Razanandrongobe

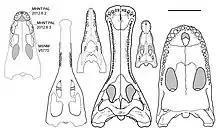
Left to right: Skull of "Razanandrongobe" (viewed from below) compared to giant crocodyliforms "Machimosaurus", "Barinasuchus", "Sarcosuchus", the saltwater crocodile "Crocodylus porosus", and "Purussaurus"

Based on available remains, "Razanandrongobe" is the largest known Jurassic non-marine member of the Mesoeucrocodylia, and the largest member of the Notosuchia overall. In life, the length of its skull likely surpassed that of "Barinasuchus", which has been estimated at long. Dal Sasso and colleagues inferred a body shape similar to the Baurusuchidae, producing an overall length of , a height at the hip of , and a weight of .